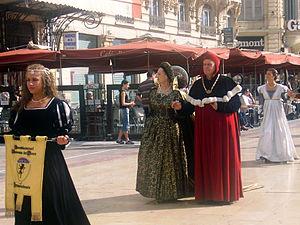
Procession lors de la Fête Saint Roch à Montpellier (Hérault, France).
L’église Saint-Roch est une église située au cœur de Montpellier construite au XIXᵉ siècle, de style néo-gothique. Elle est dédiée à saint Roch, originaire de Montpellier, il était également le saint guérisseur des pestiférés et des pèlerins. L'église est aussi au centre d'un sanctuaire, étape pour les pèlerins se rendant à Saint-Jacques-de-Compostelle, c'est ainsi que l'église Saint-Roch est aussi communément appelé sanctuaire Saint-Roch.
Montpellier — prononcé [mɔ̃.pə.lje] ou [mɔ̃.pɛ.lje] — est une commune française, préfecture du département de l’Hérault. Capitale de l'ancienne région administrative Languedoc-Roussillon, elle est le centre d'une métropole et un pôle d'équilibre de la région Occitanie, où se déroulent les assemblées plénières. Montpellier se situe dans le Sud de la France, sur un grand axe de communication joignant l'Espagne à l'ouest, à l'Italie à l'est. Proche de la mer Méditerranée, cette ville a comme voisines Béziers à 69 km au sud-ouest et Nîmes à 52 km au nord-est.